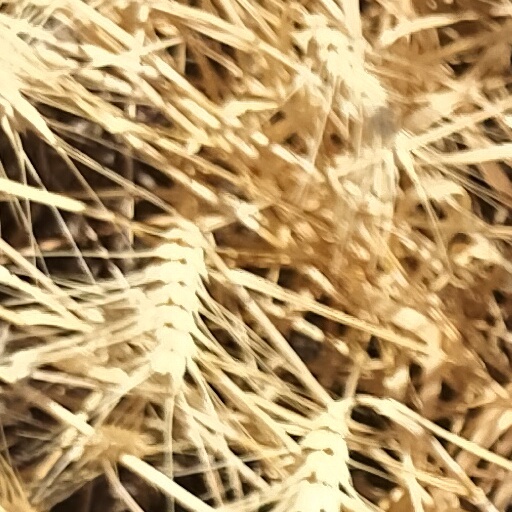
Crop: wheat